Hunting Island Lighthouse

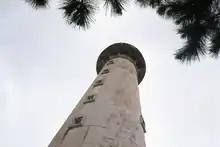
The lighthouse seen before its current color scheme, 1972.

In 2019, engineering studies concluded that $3 million in repairs were needed to the lighthouse, particularly to repair cracks and corrosion due to weather. Part of the repairs may include the disassembly and potential relocation of the lighthouse further inland, similar to actions taken in 1889. As of January 2023 the lighthouse has been closed for repair and will reopen in 2025.